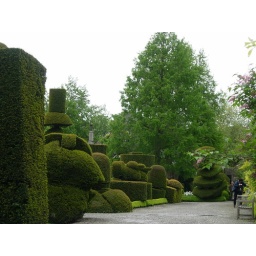
A rare surviving garden from the Tudor era, with around 100 topiary yew and box trees